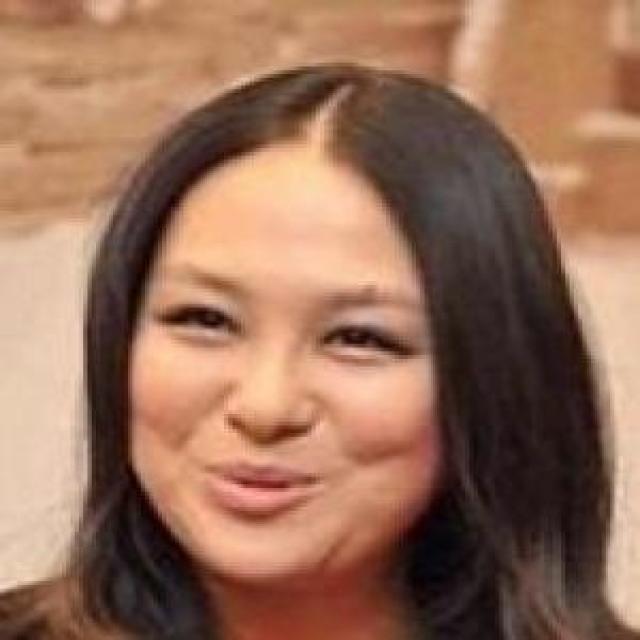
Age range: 21-44